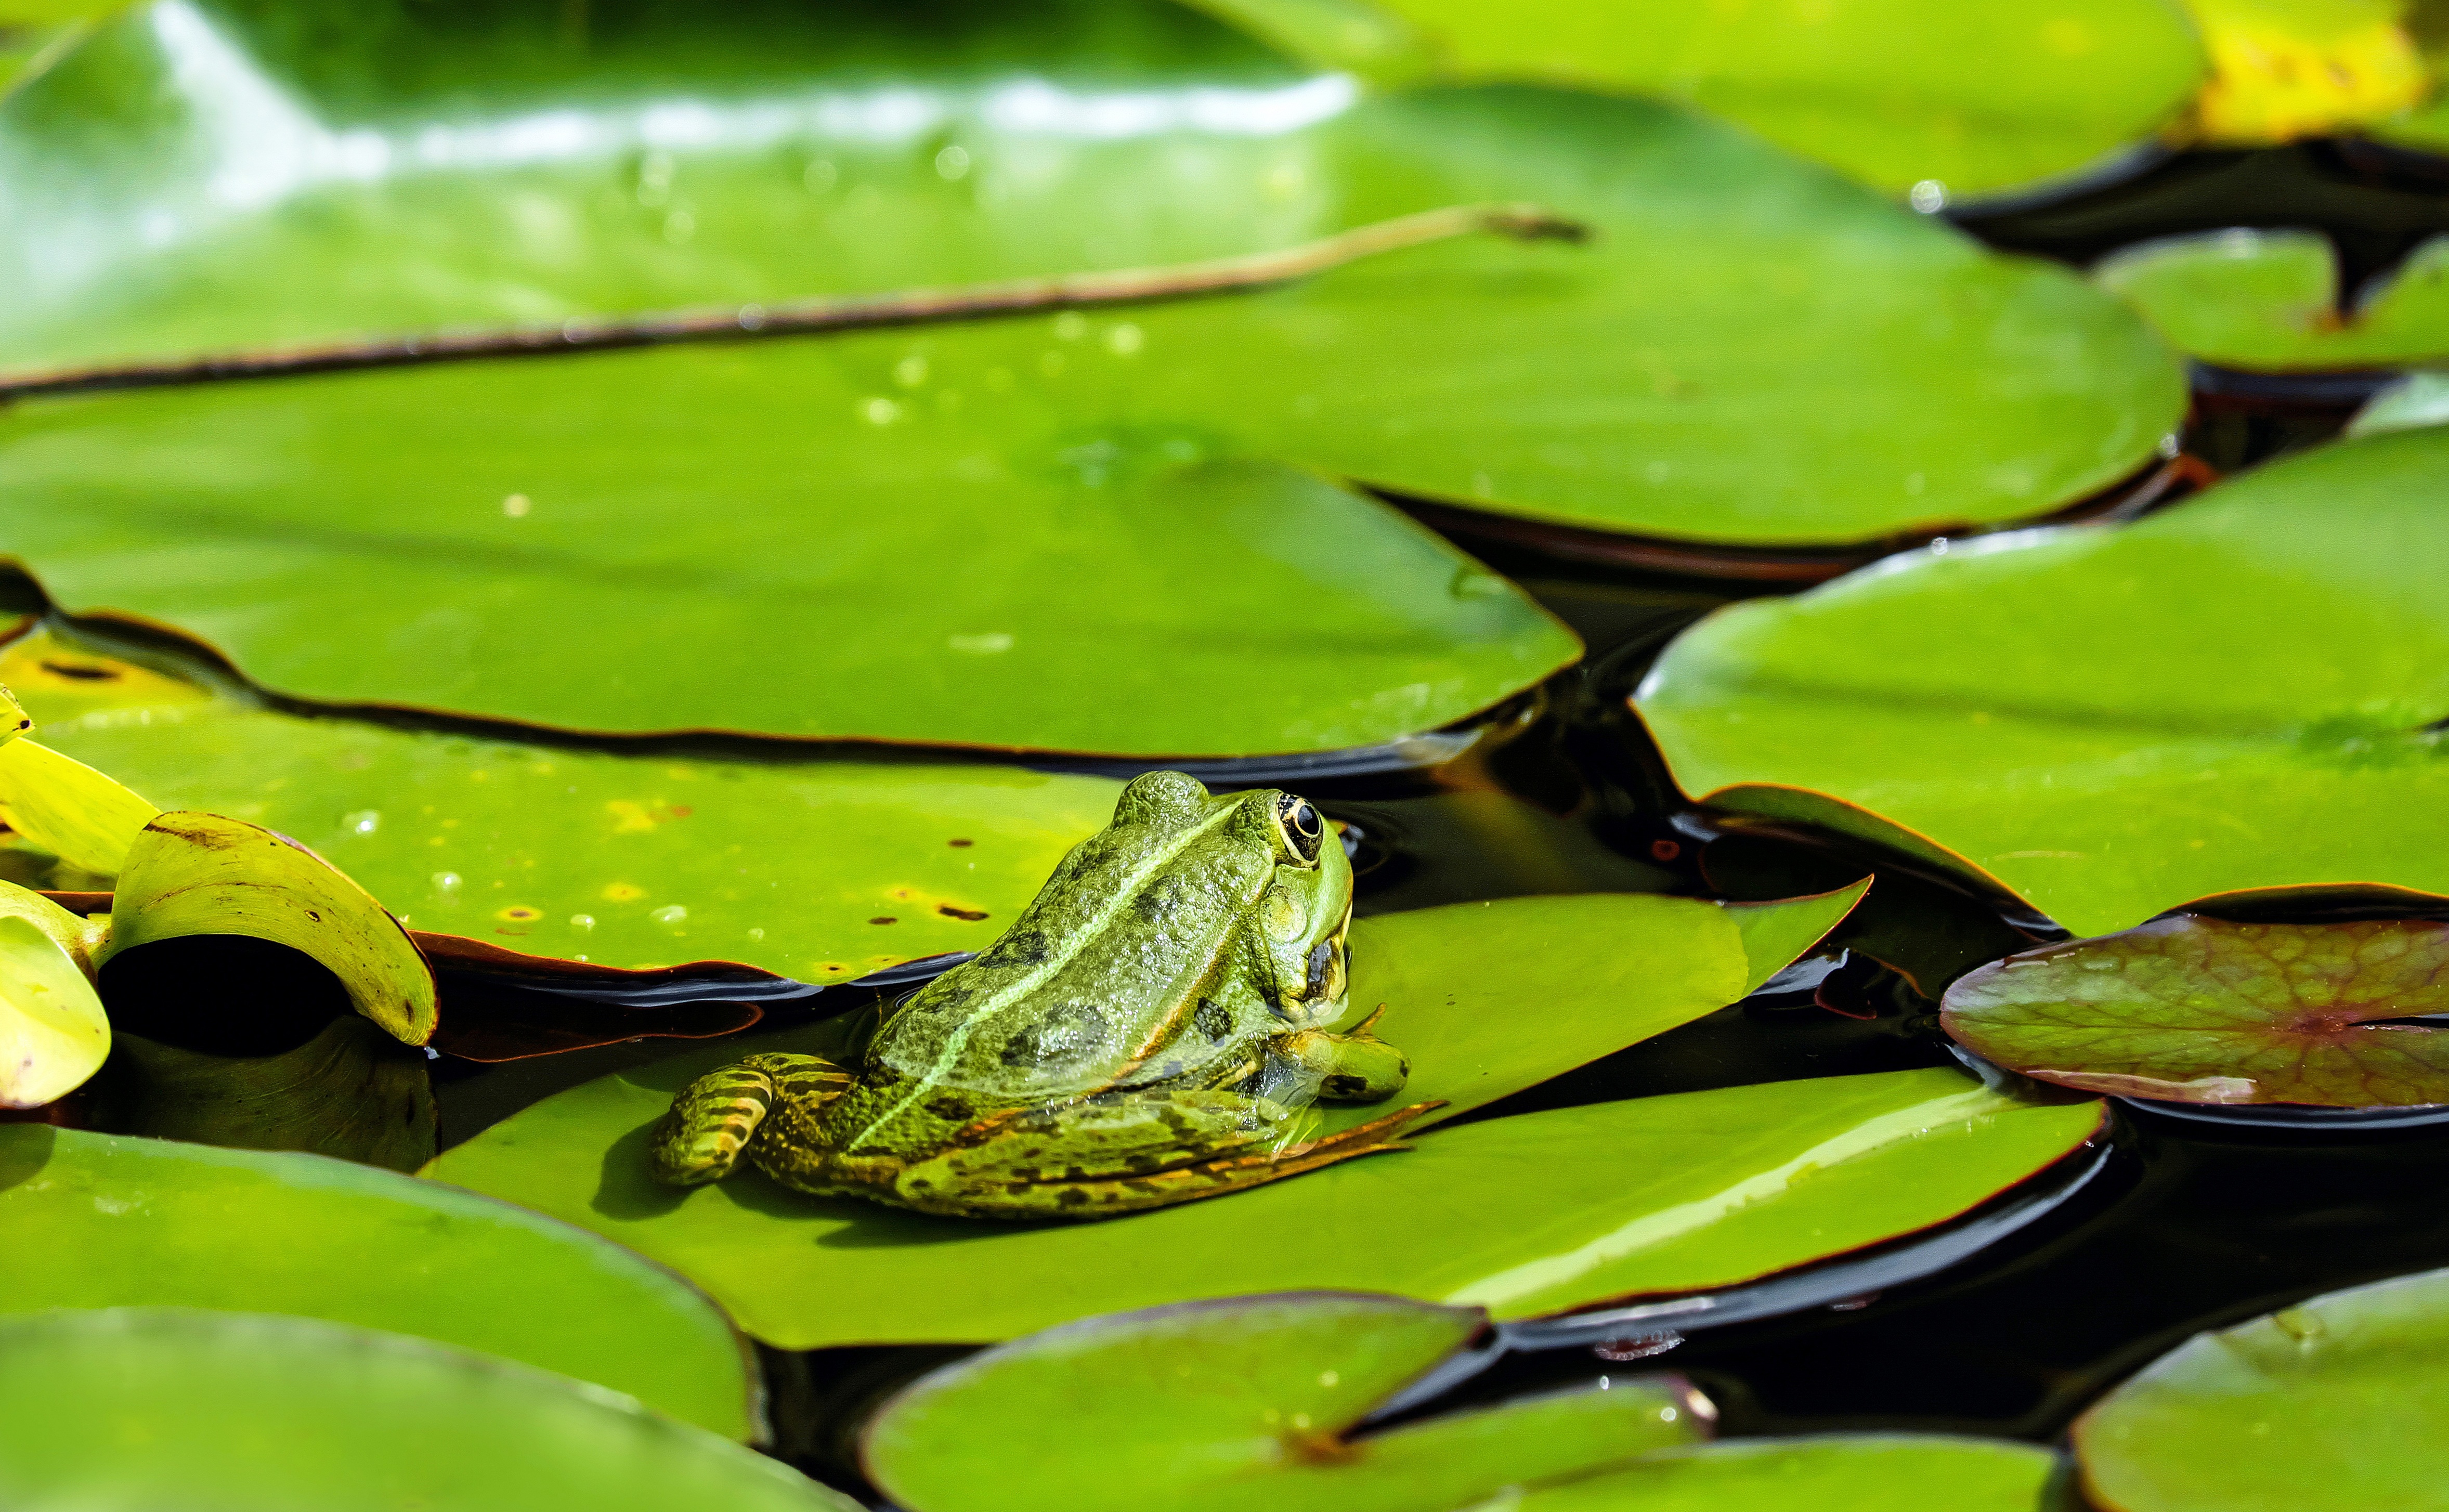
nature, leaf, flower, animal, pond, green, botany, frog, amphibian, flora, fauna, tree frog, macro photography, water frog, biotope, nuphar pumila leaf